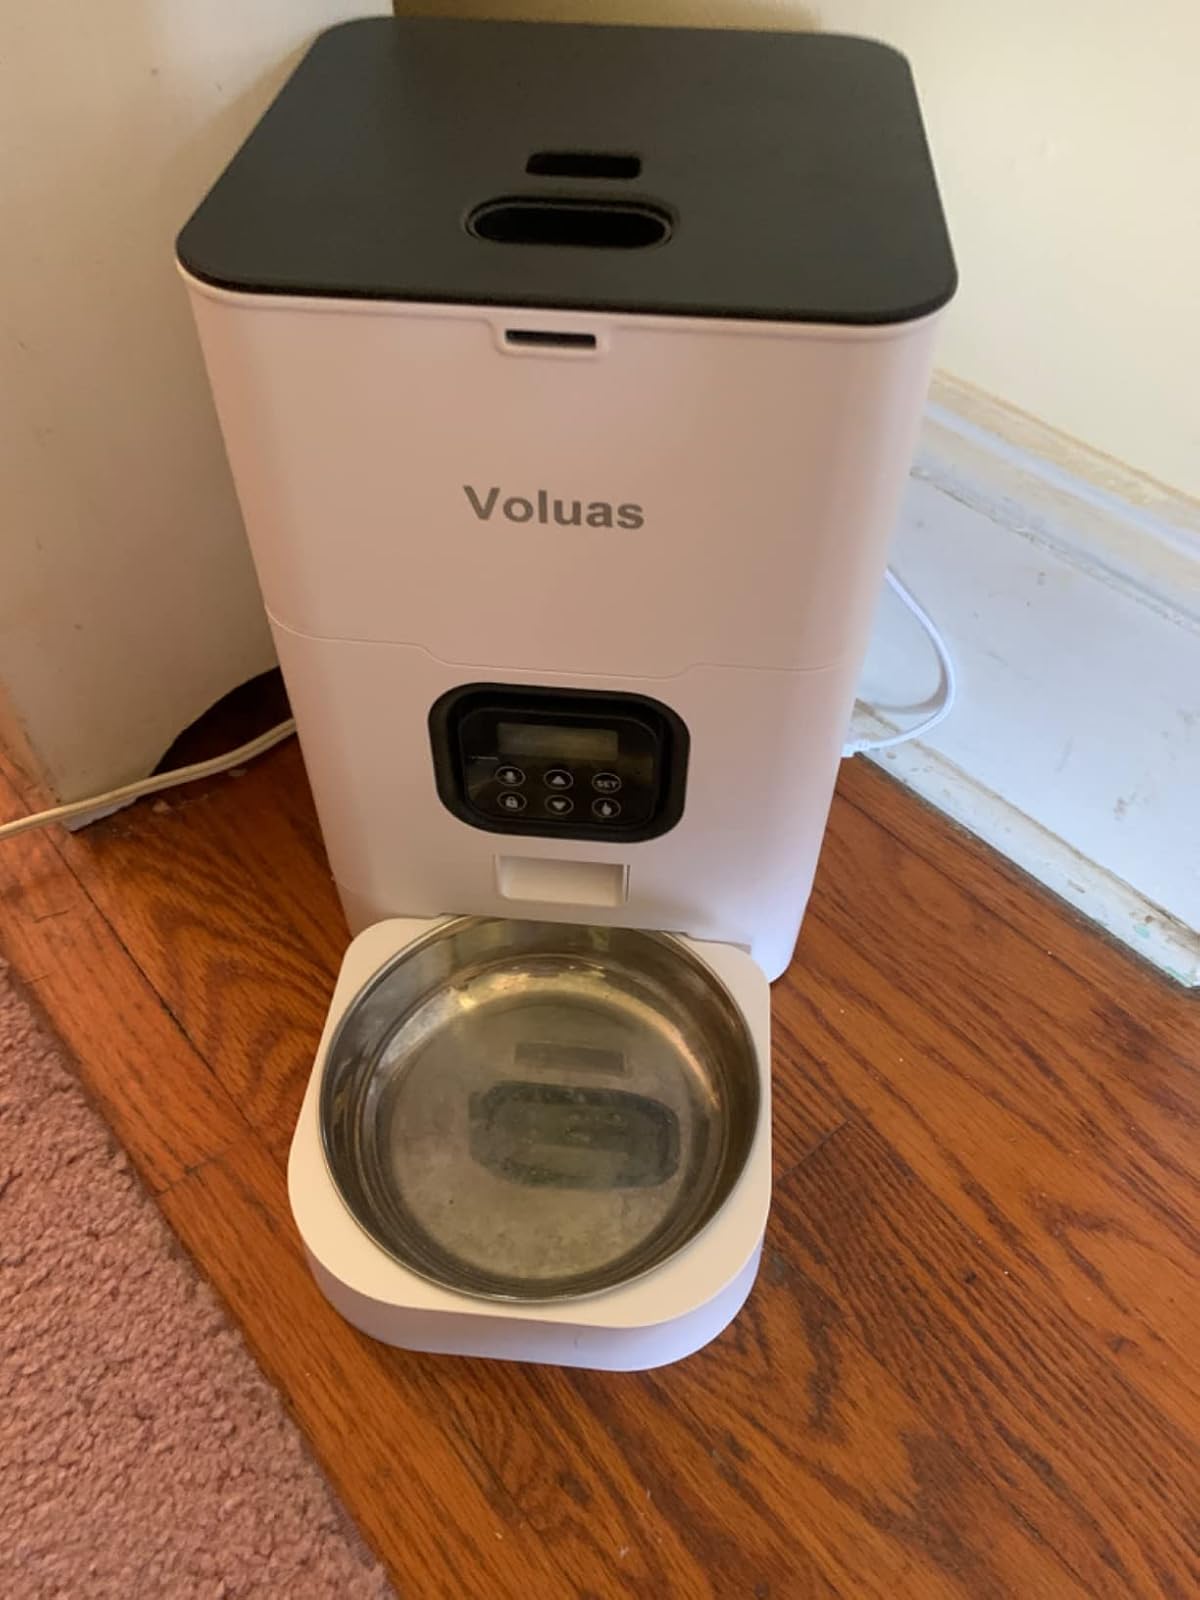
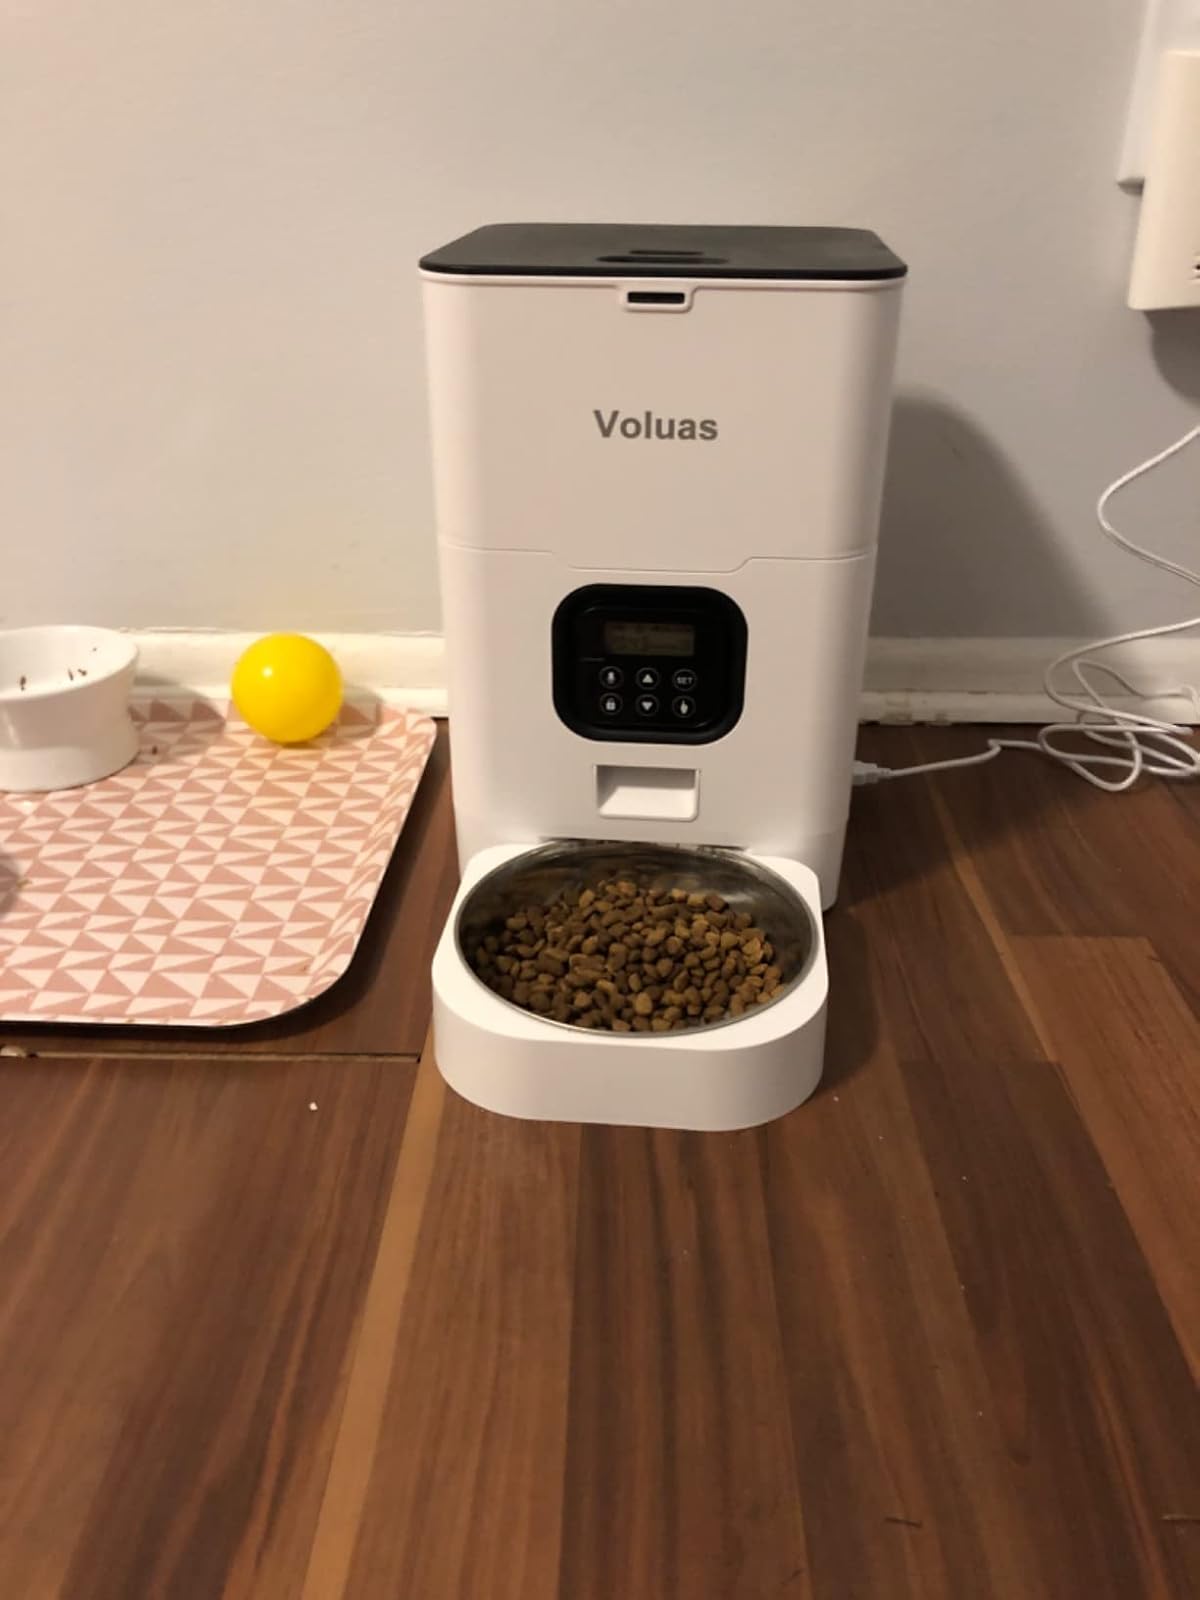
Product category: items_feeder
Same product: yes